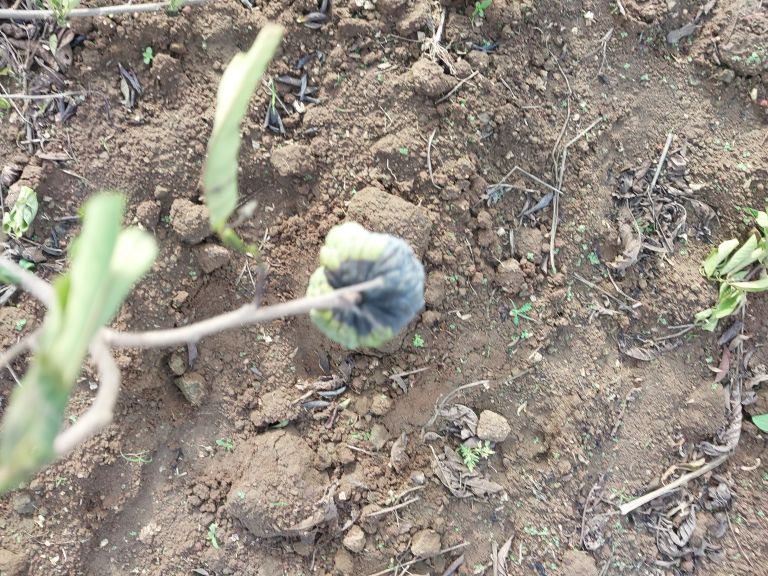
Disease label: Blank Canker